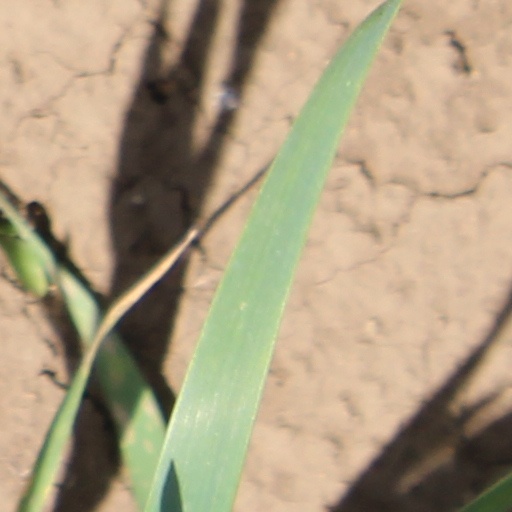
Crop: wheat